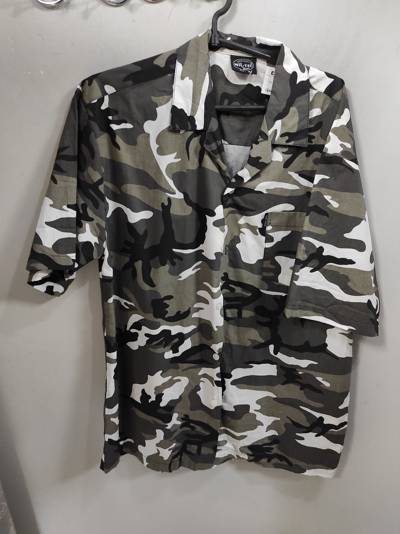
Waste category: clothes